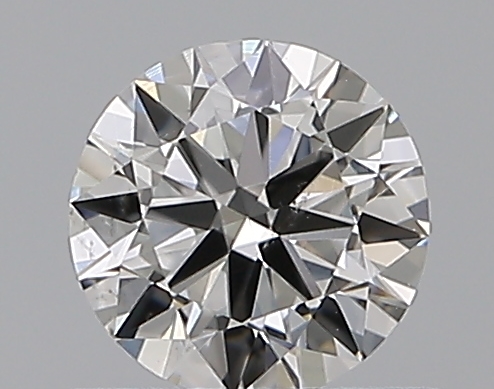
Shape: round
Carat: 0.5
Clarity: SI1
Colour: G
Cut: VG
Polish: EX
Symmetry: VG
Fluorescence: N
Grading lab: GIA
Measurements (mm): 5.14 x 5.17 x 3.03